Chungmusa (Gogeumdo)

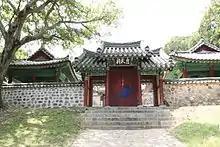
Chungmusa

Chungmusa is a shrine located in Gogeum-myeon, Wando County, South Jeolla Province, South Korea, built to remember the spirit of Admiral Yi Sun-sin.